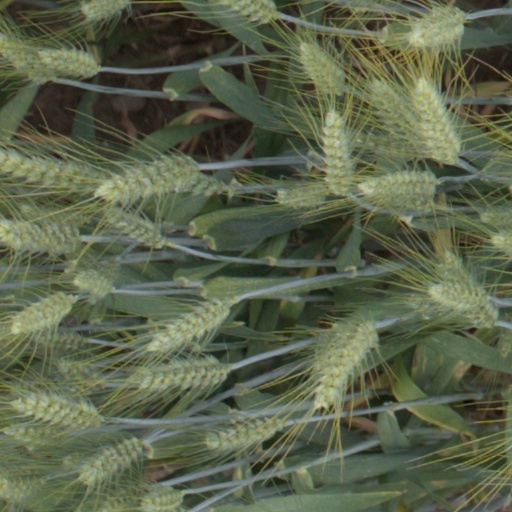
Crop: wheat